Zeminar

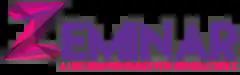
Zeminar logo

Zeminar was a yearly event for people aged 15–20, members of Generation Z, about education, skills and well-being.